Answer in natural language. Consider the 3D positions of the objects in the scene and not just the 2D positions in the image. Is the centerpoint of  brown wooden table (marked A) at a higher height than black tv (marked B)? Choose between the following options: no or yes
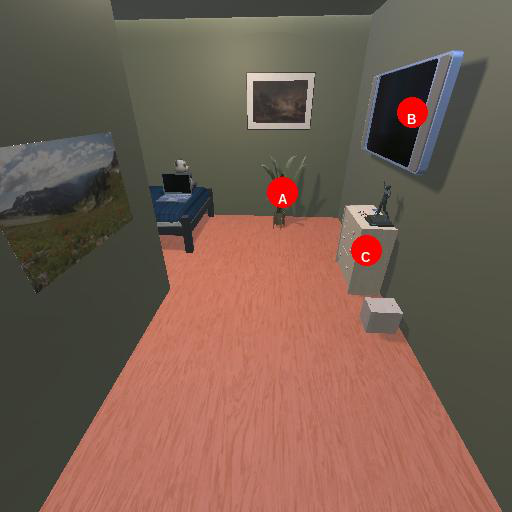
<answer>no</answer>